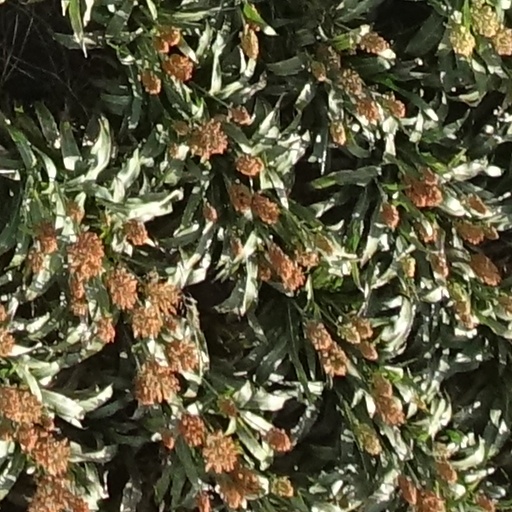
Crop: sorghum